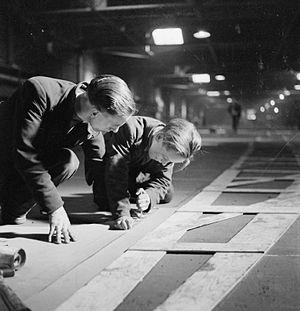
En termes de marine, un gabarit est le patron en vraie grandeur, en plein ou en creux, d'une pièce d'un navire, fait de bois ou de gros carton, servant au constructeur. Le modèle en vraie grandeur sert à tracer, contrôler le profil ou les dimensions d'un objet en cours de fabrication. Le mot gabarit désigne aussi l'encombrement d'un bateau.